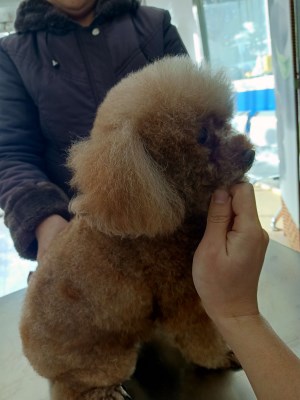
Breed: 7449-n000128-teddy